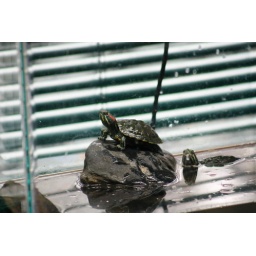
These our a couple of red eared sliders my son has in an aquarium. Kinda Kool Looking!